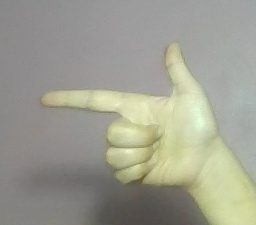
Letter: yaa